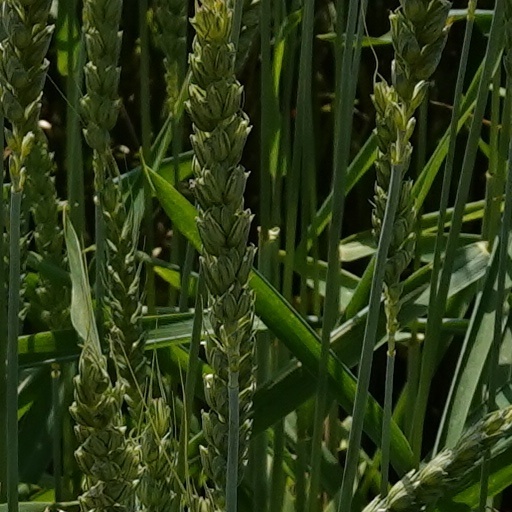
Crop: wheat